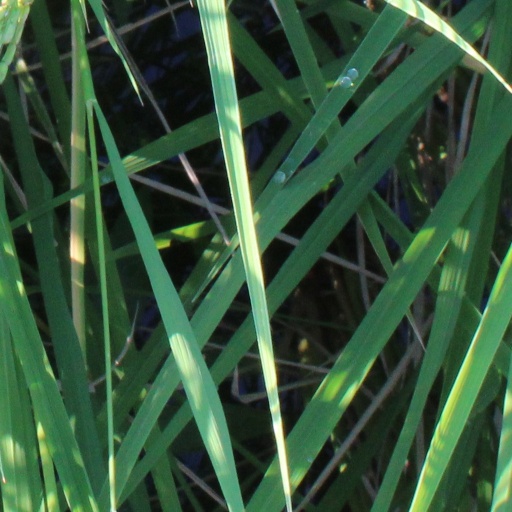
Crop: rice